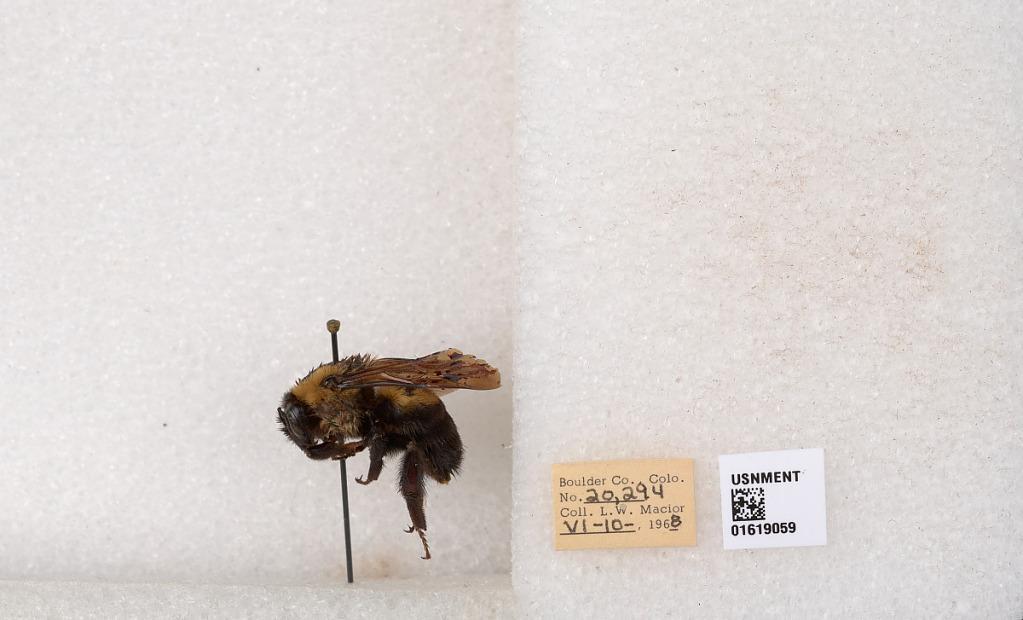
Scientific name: Bombus (Separatobombus) griseocollis (De Geer)
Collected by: L. Macior
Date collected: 1968-6-10
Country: United States
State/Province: Colorado
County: Boulder
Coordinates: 40.0925, -105.358